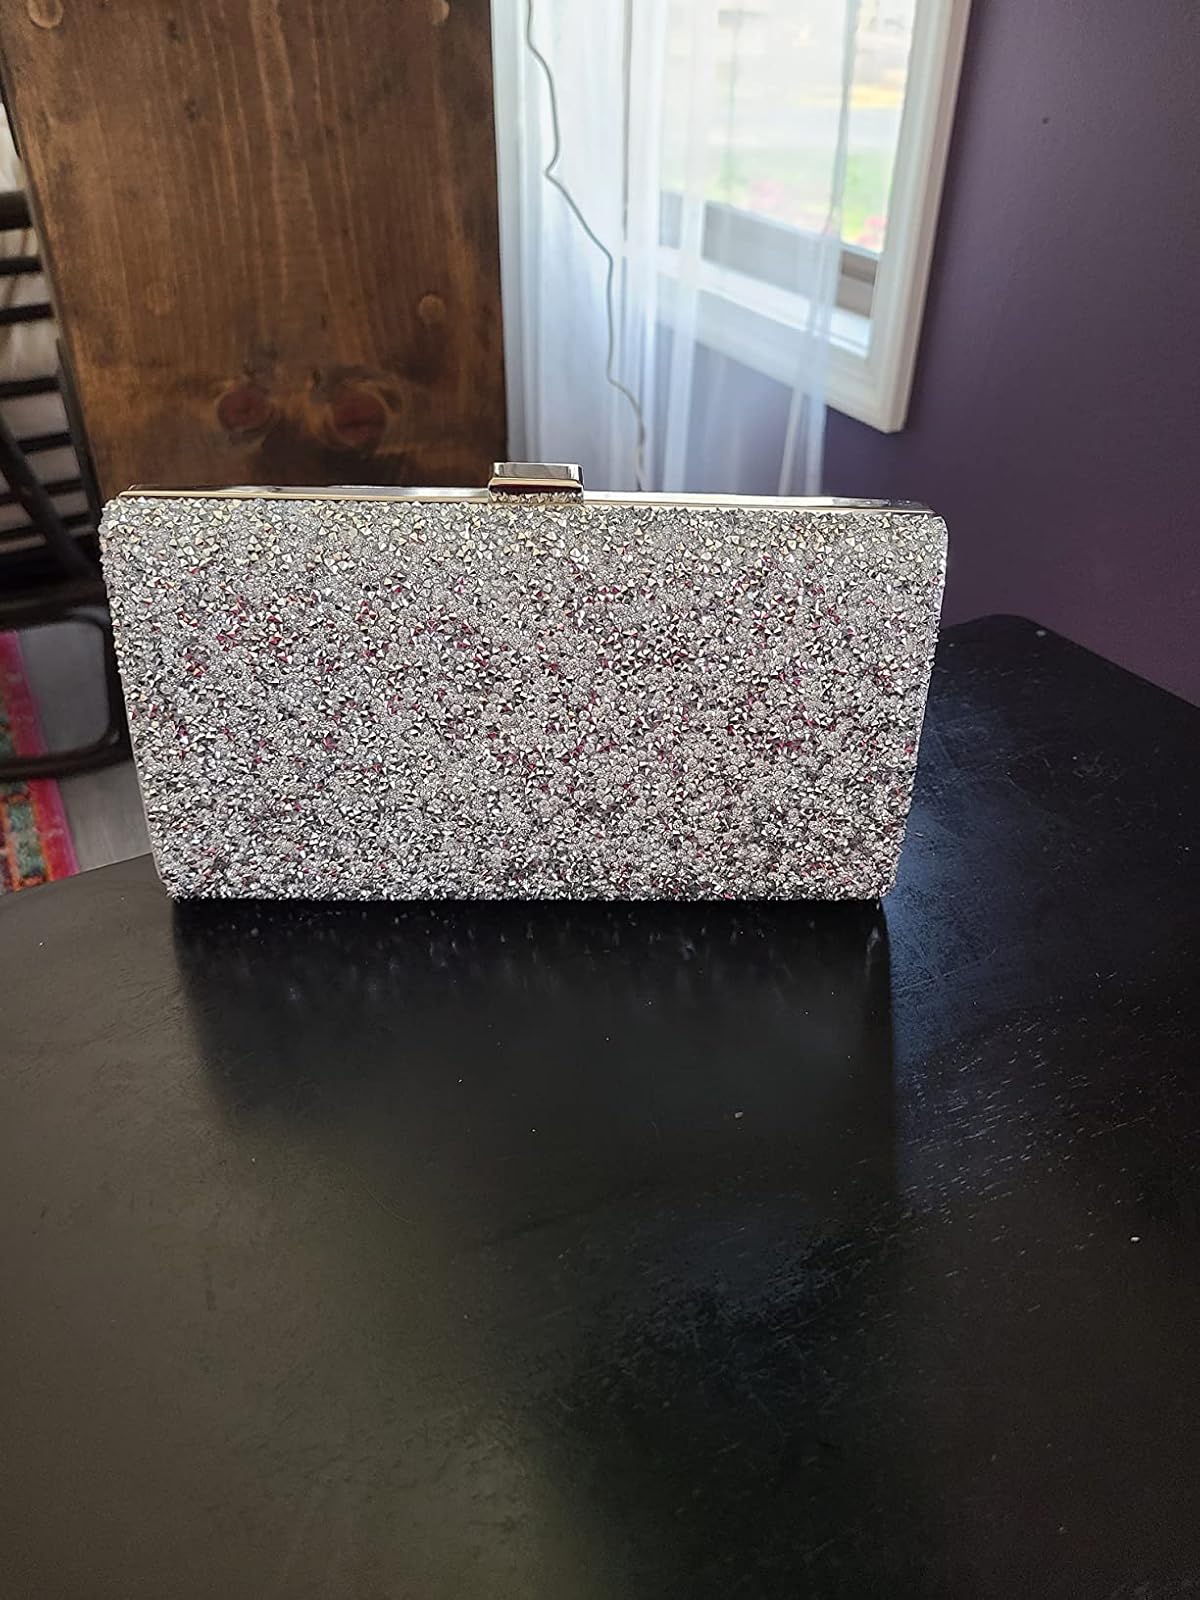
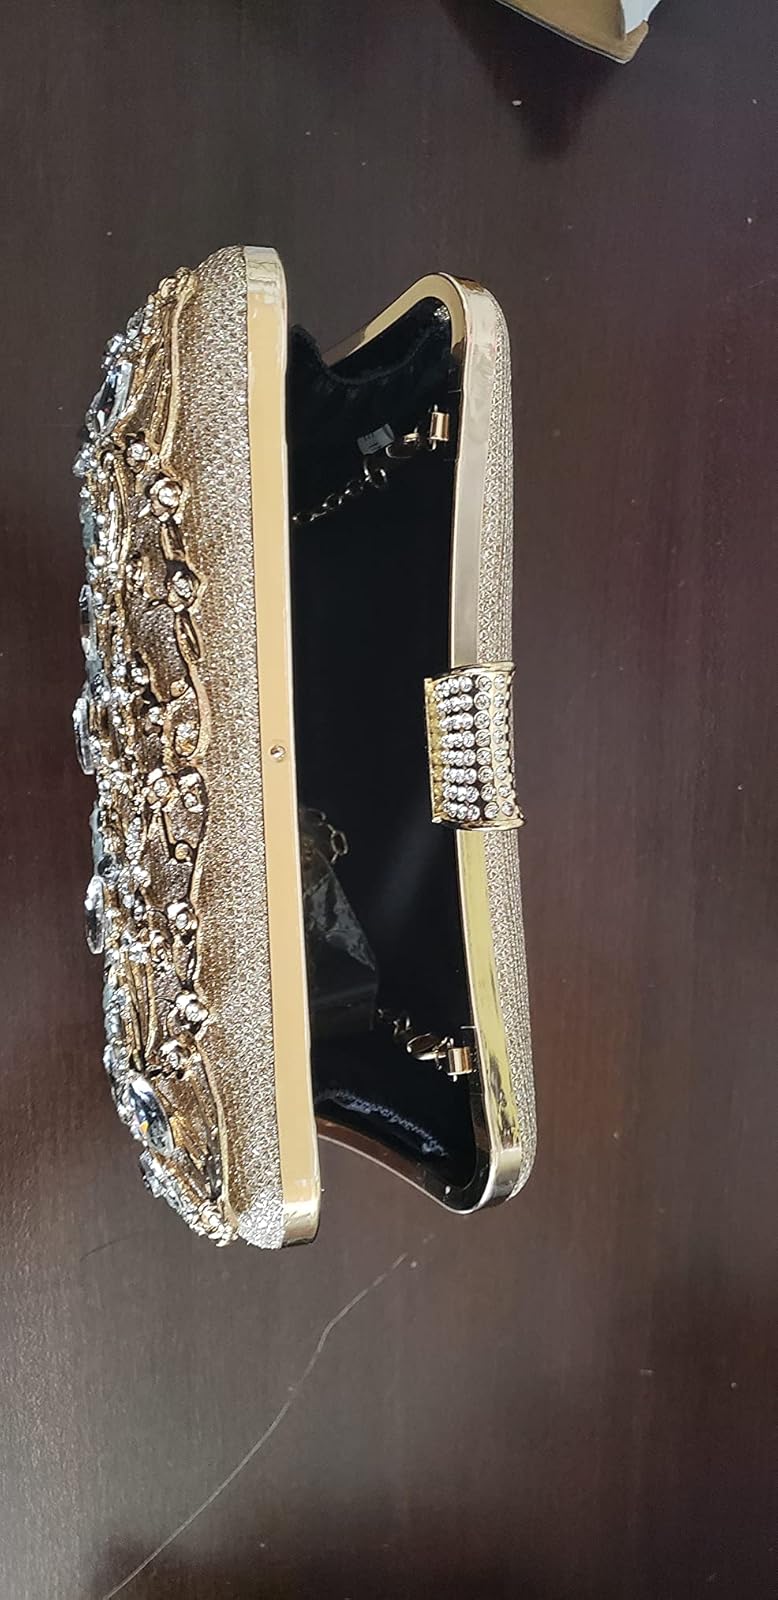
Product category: accessories_handbag
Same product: no